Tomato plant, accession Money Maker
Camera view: tilt-top (135 deg); turntable rotation: 120 degrees
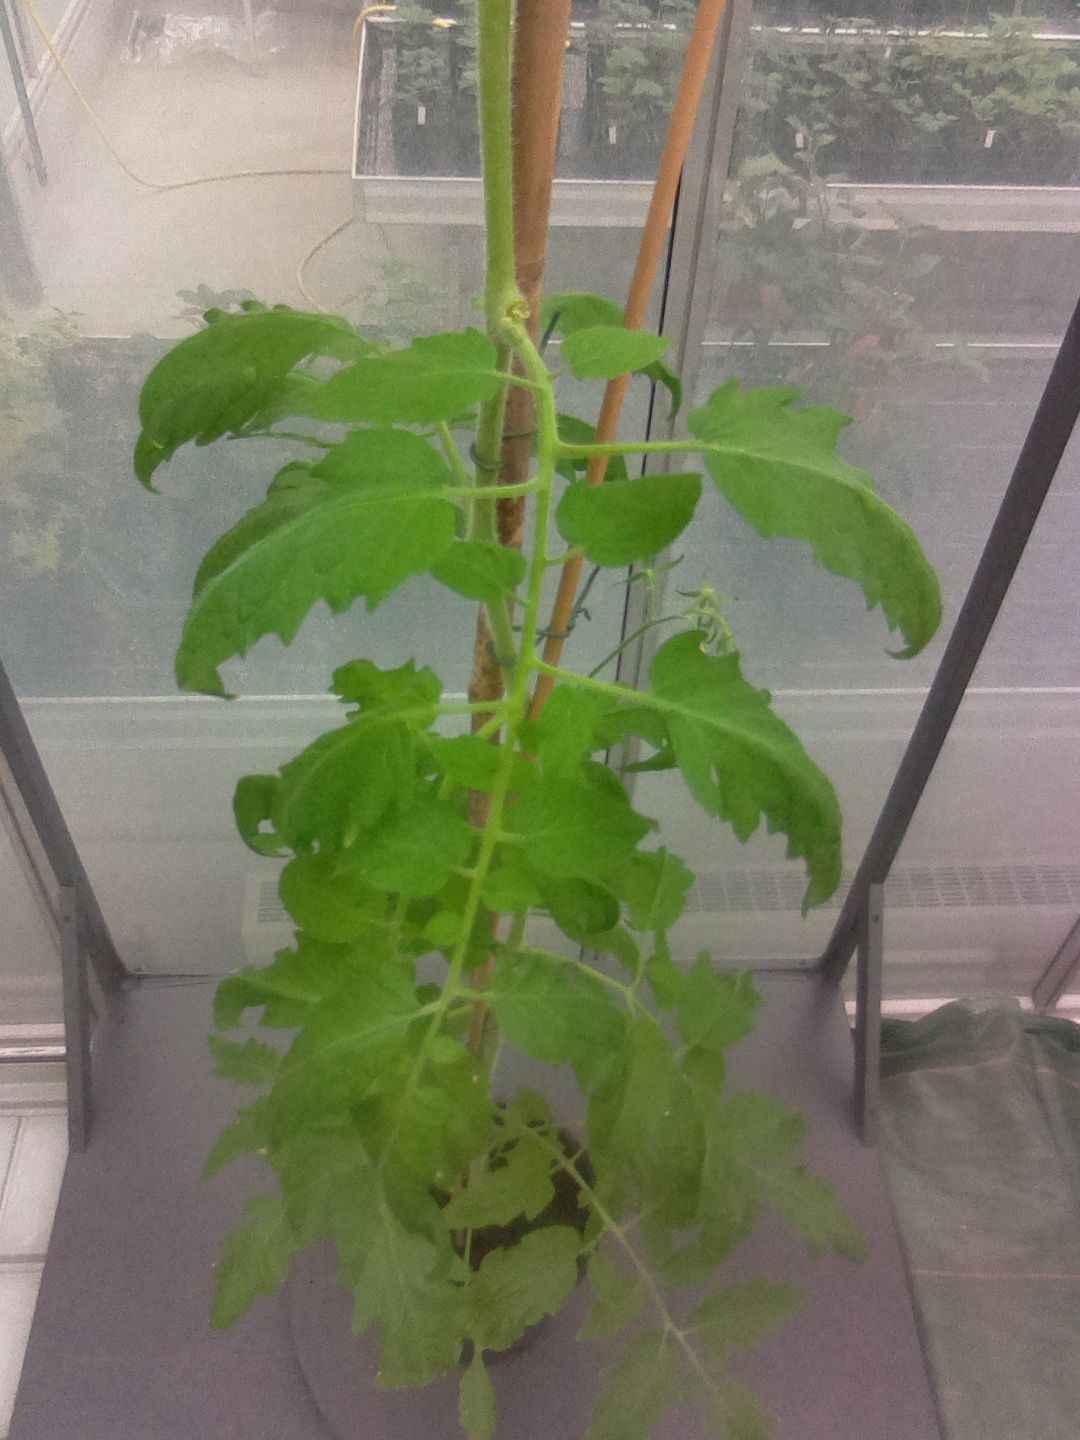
BBCH growth stage 63: 30%-40% of flowers open